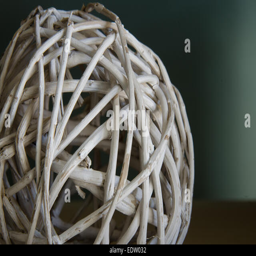
details of a ball made out of white wicker